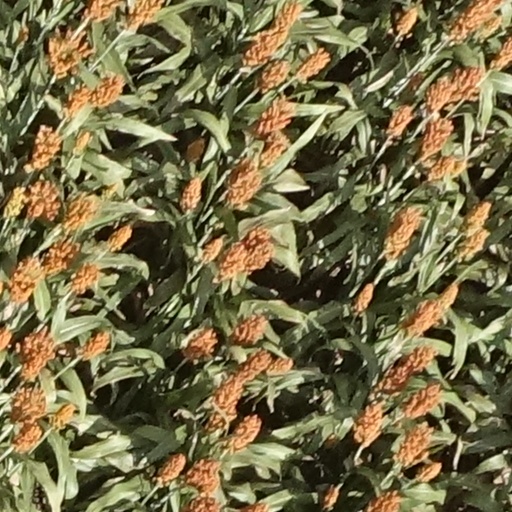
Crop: sorghum